Anastasia Golovina

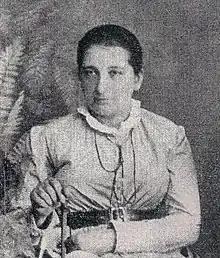
Portrait of Anastasia Golovina in 1885

Anastasia Golovina, (1850–1933), was the first Bulgarian female doctor and psychiatrist.